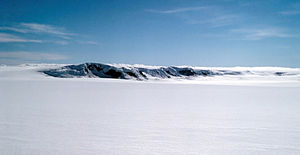
Grímsvötn / Vulkancentrerne
Grímsvötn1972
Grimsvötn er en isdækket sø og en vulkan beliggende i Nationalparken Vatnajökull, Suðurland i det sydøstlige Island. Vulkanen ligger i den vestlige del af gletsjeren Vatnajökull og er dækket af en iskappe. Søen ligger 1.450 meter over havet og under den er vulkanens magmakammer. Grimsvötn er en af de mest aktive vulkaner i Island.¨ På grund af den vulkanske aktivitet stiger vandspejlet løbende ca 10-15 m pr år. Ca hvert 5' år tømmes store mængder vand ud af søen, og der opstår jøkelløb. Vandet løber under isen, og ud over den knapt 1000 km² store slette Skeiðarársandur mellem gletsjeren Vatnajökull og kysten.